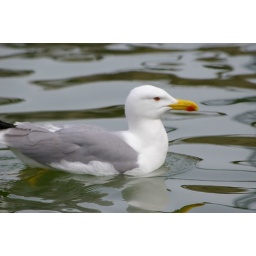
thinks he's a duck in a lake